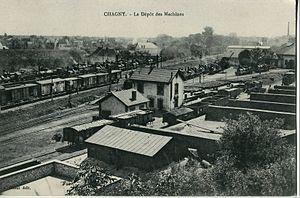
Carte postale ancienne éditée par A. Odoul
La gare de Chagny est une gare ferroviaire française de la ligne de Paris-Lyon à Marseille-Saint-Charles, située sur le territoire de la commune de Chagny, dans le département de Saône-et-Loire en région Bourgogne-Franche-Comté.